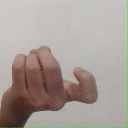
अक्षर: ज